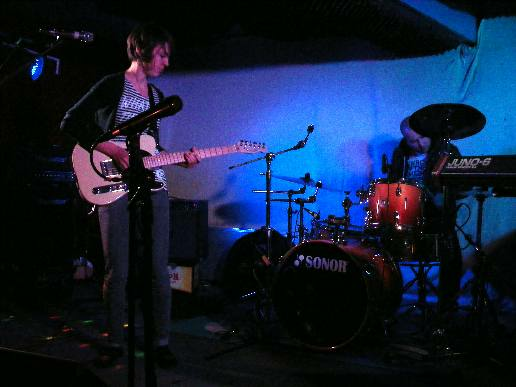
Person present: Yes